Linda (Kalevipoeg)

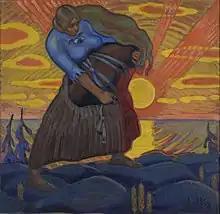
"Linda Carrying a Rock" by Oskar Kallis. 1917

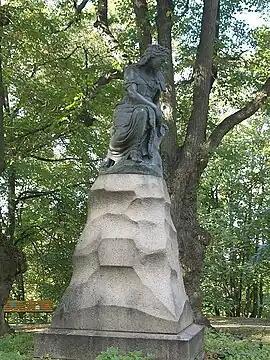
Linda sculpture, Lindamägi, Tallinn

In the Estonian mythology and Kreutzwald's epic "Kalevipoeg", Linda was the mother of Kalevipoeg and the wife of Kalev.